History of the British Virgin Islands

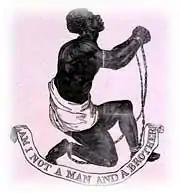
Emancipation pamphlet, circa 1815

At this time, the Dutch settlers erected some small earthworks and a three-cannon fort above the warehouse, on the hill. This was the site where the English later built Fort George. The Dutch also constructed a wooden stockade for a lookout post above Road Town. This site was later developed as Fort Charlotte. They stationed troops at the Spanish "dojon" near Pockwood Pond, later to be known as Fort Purcell. In the 21st century, it is usually called "the Dungeon".